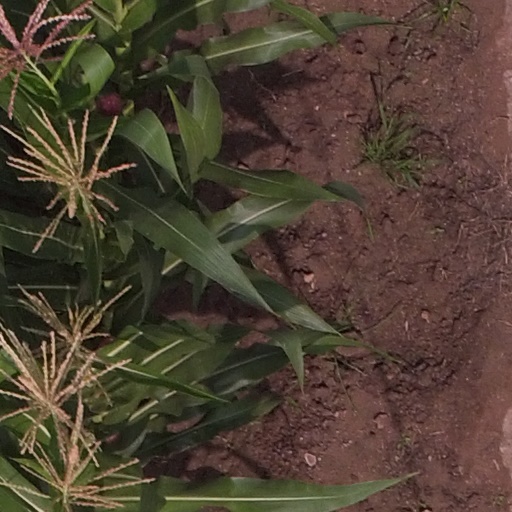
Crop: maize; corn